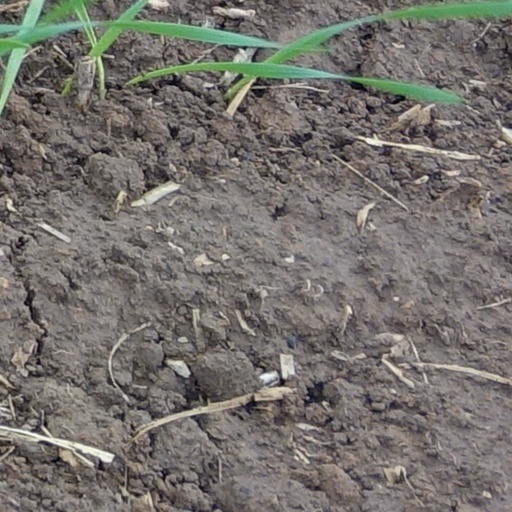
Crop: wheat